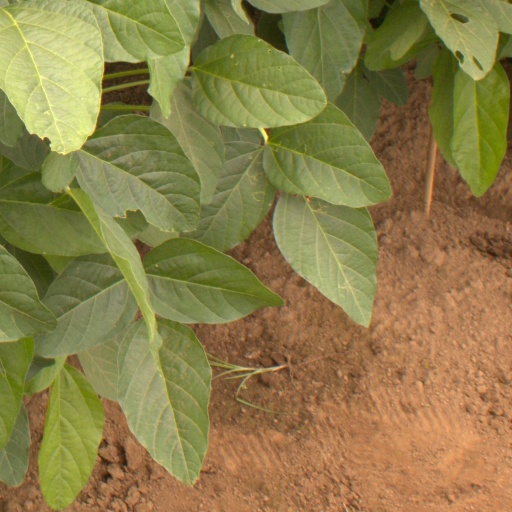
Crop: soybean